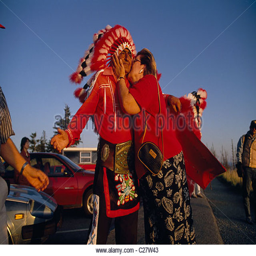
person poses for picture for tourists